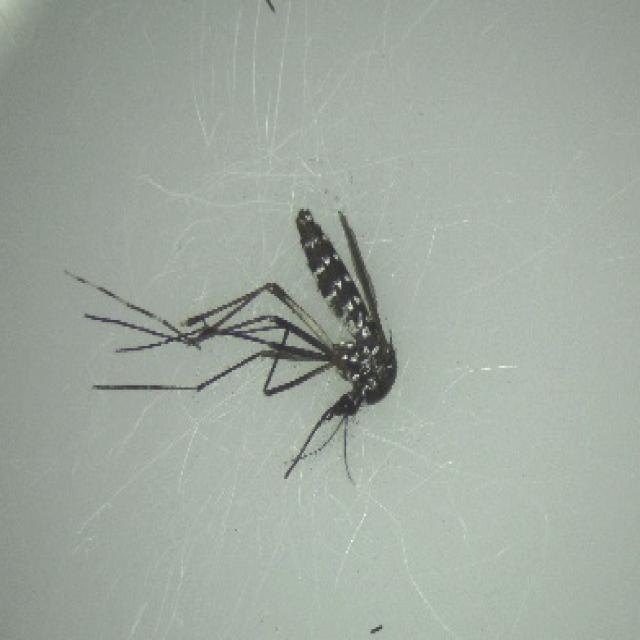
Species: aedes_albopictus